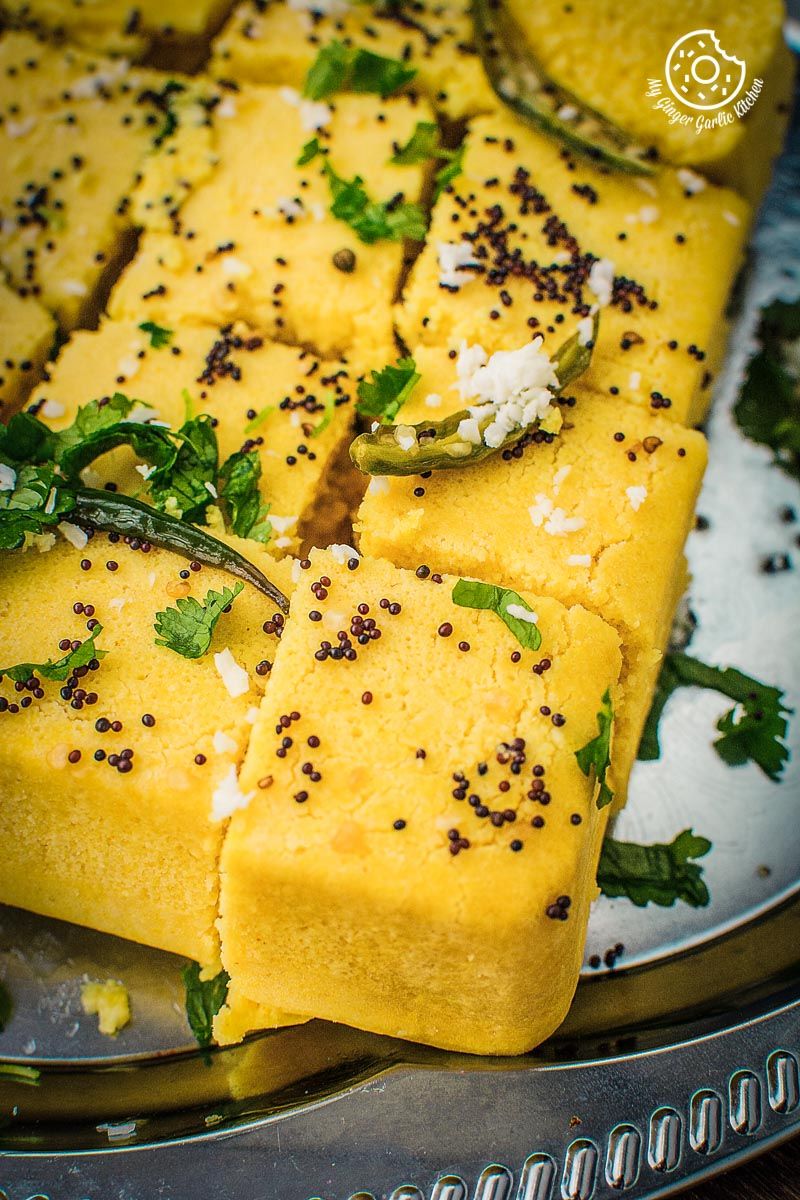
Dish: dhokla